Birkat Hamazon

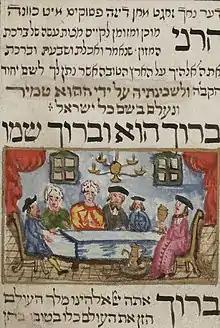
The start of the blessing, in a siddur from the city of Fürth, 1738

Birkat Hamazon ( "The Blessing of the Food"), known in English as the Grace After Meals ( "to bless", Yinglish: Bentsching), is a set of Hebrew blessings that Jewish law prescribes following a meal that includes at least a kezayit (olive-sized) piece of bread. It is understood as a mitzvah (Biblical commandment) based on Deuteronomy 8:10.